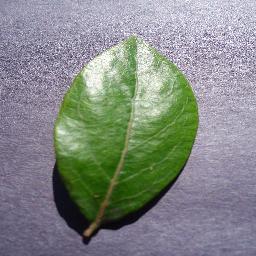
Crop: blueberry
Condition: healthy